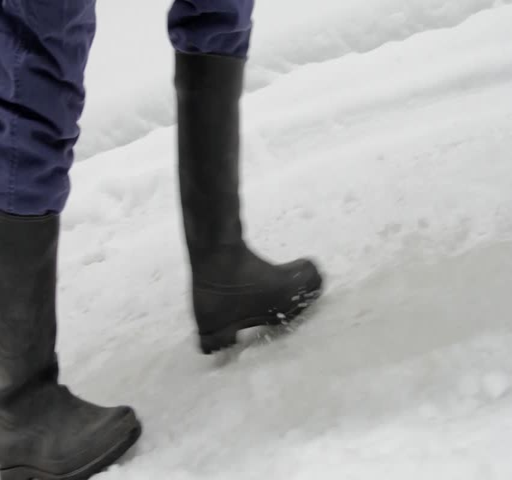
feet shod with boots that go with speed on a snow - covered road through the forest